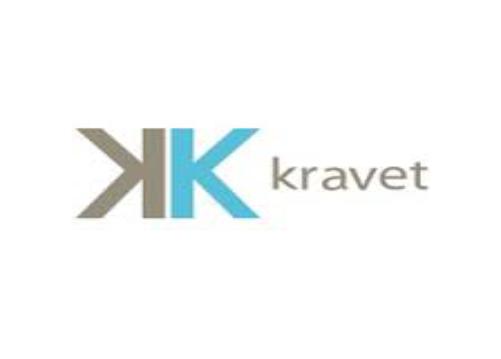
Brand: Kravet
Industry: Necessities